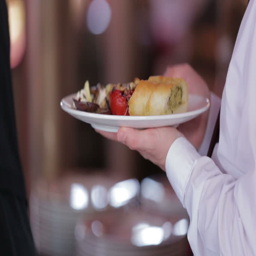
waiter holding a plate with food .